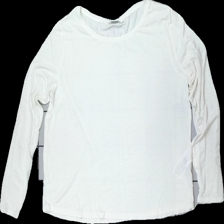
View: front
Type: Top
Category: Ladies
Brand: Indiska
Colors: White
Material: 100% viscose
Cut: Regular
Size: M
Season: All
Damage location: middle right
Damage 2 location: bottom left
Price range: 50-100
Recommended usage: Reuse
Description: vit långärmad tröja